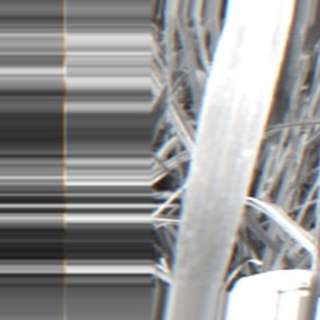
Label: sugarcane_bacterial_blight